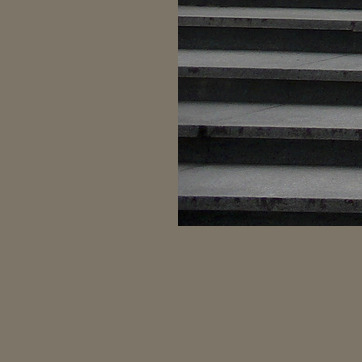
Material: stone